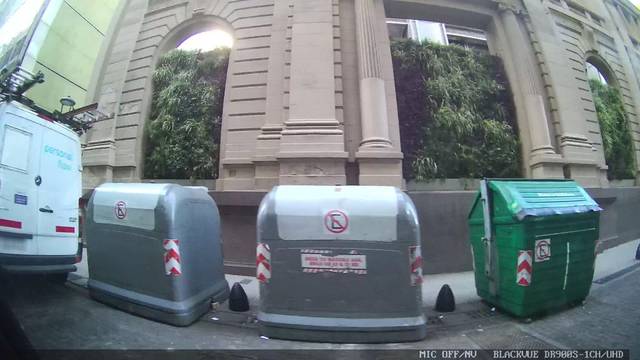
Region: Argentina
Coordinates: -34.606, -58.372